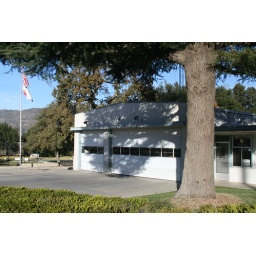
a small older firestation at the bottom of black canyon by katherine rd.